Edificio Avante

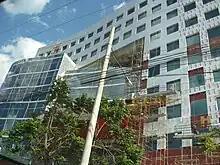
Edificio Avante

Edificio Avante is a skyscraper located in the Santa Elena area of San Salvador, El Salvador. Construction started in early 2009 and was due to finish in mid-2010.